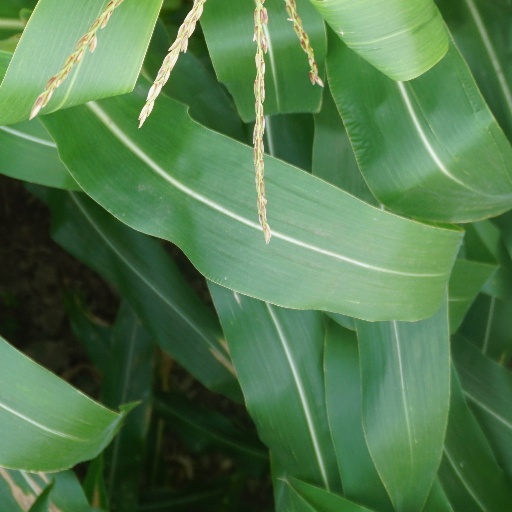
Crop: maize; corn